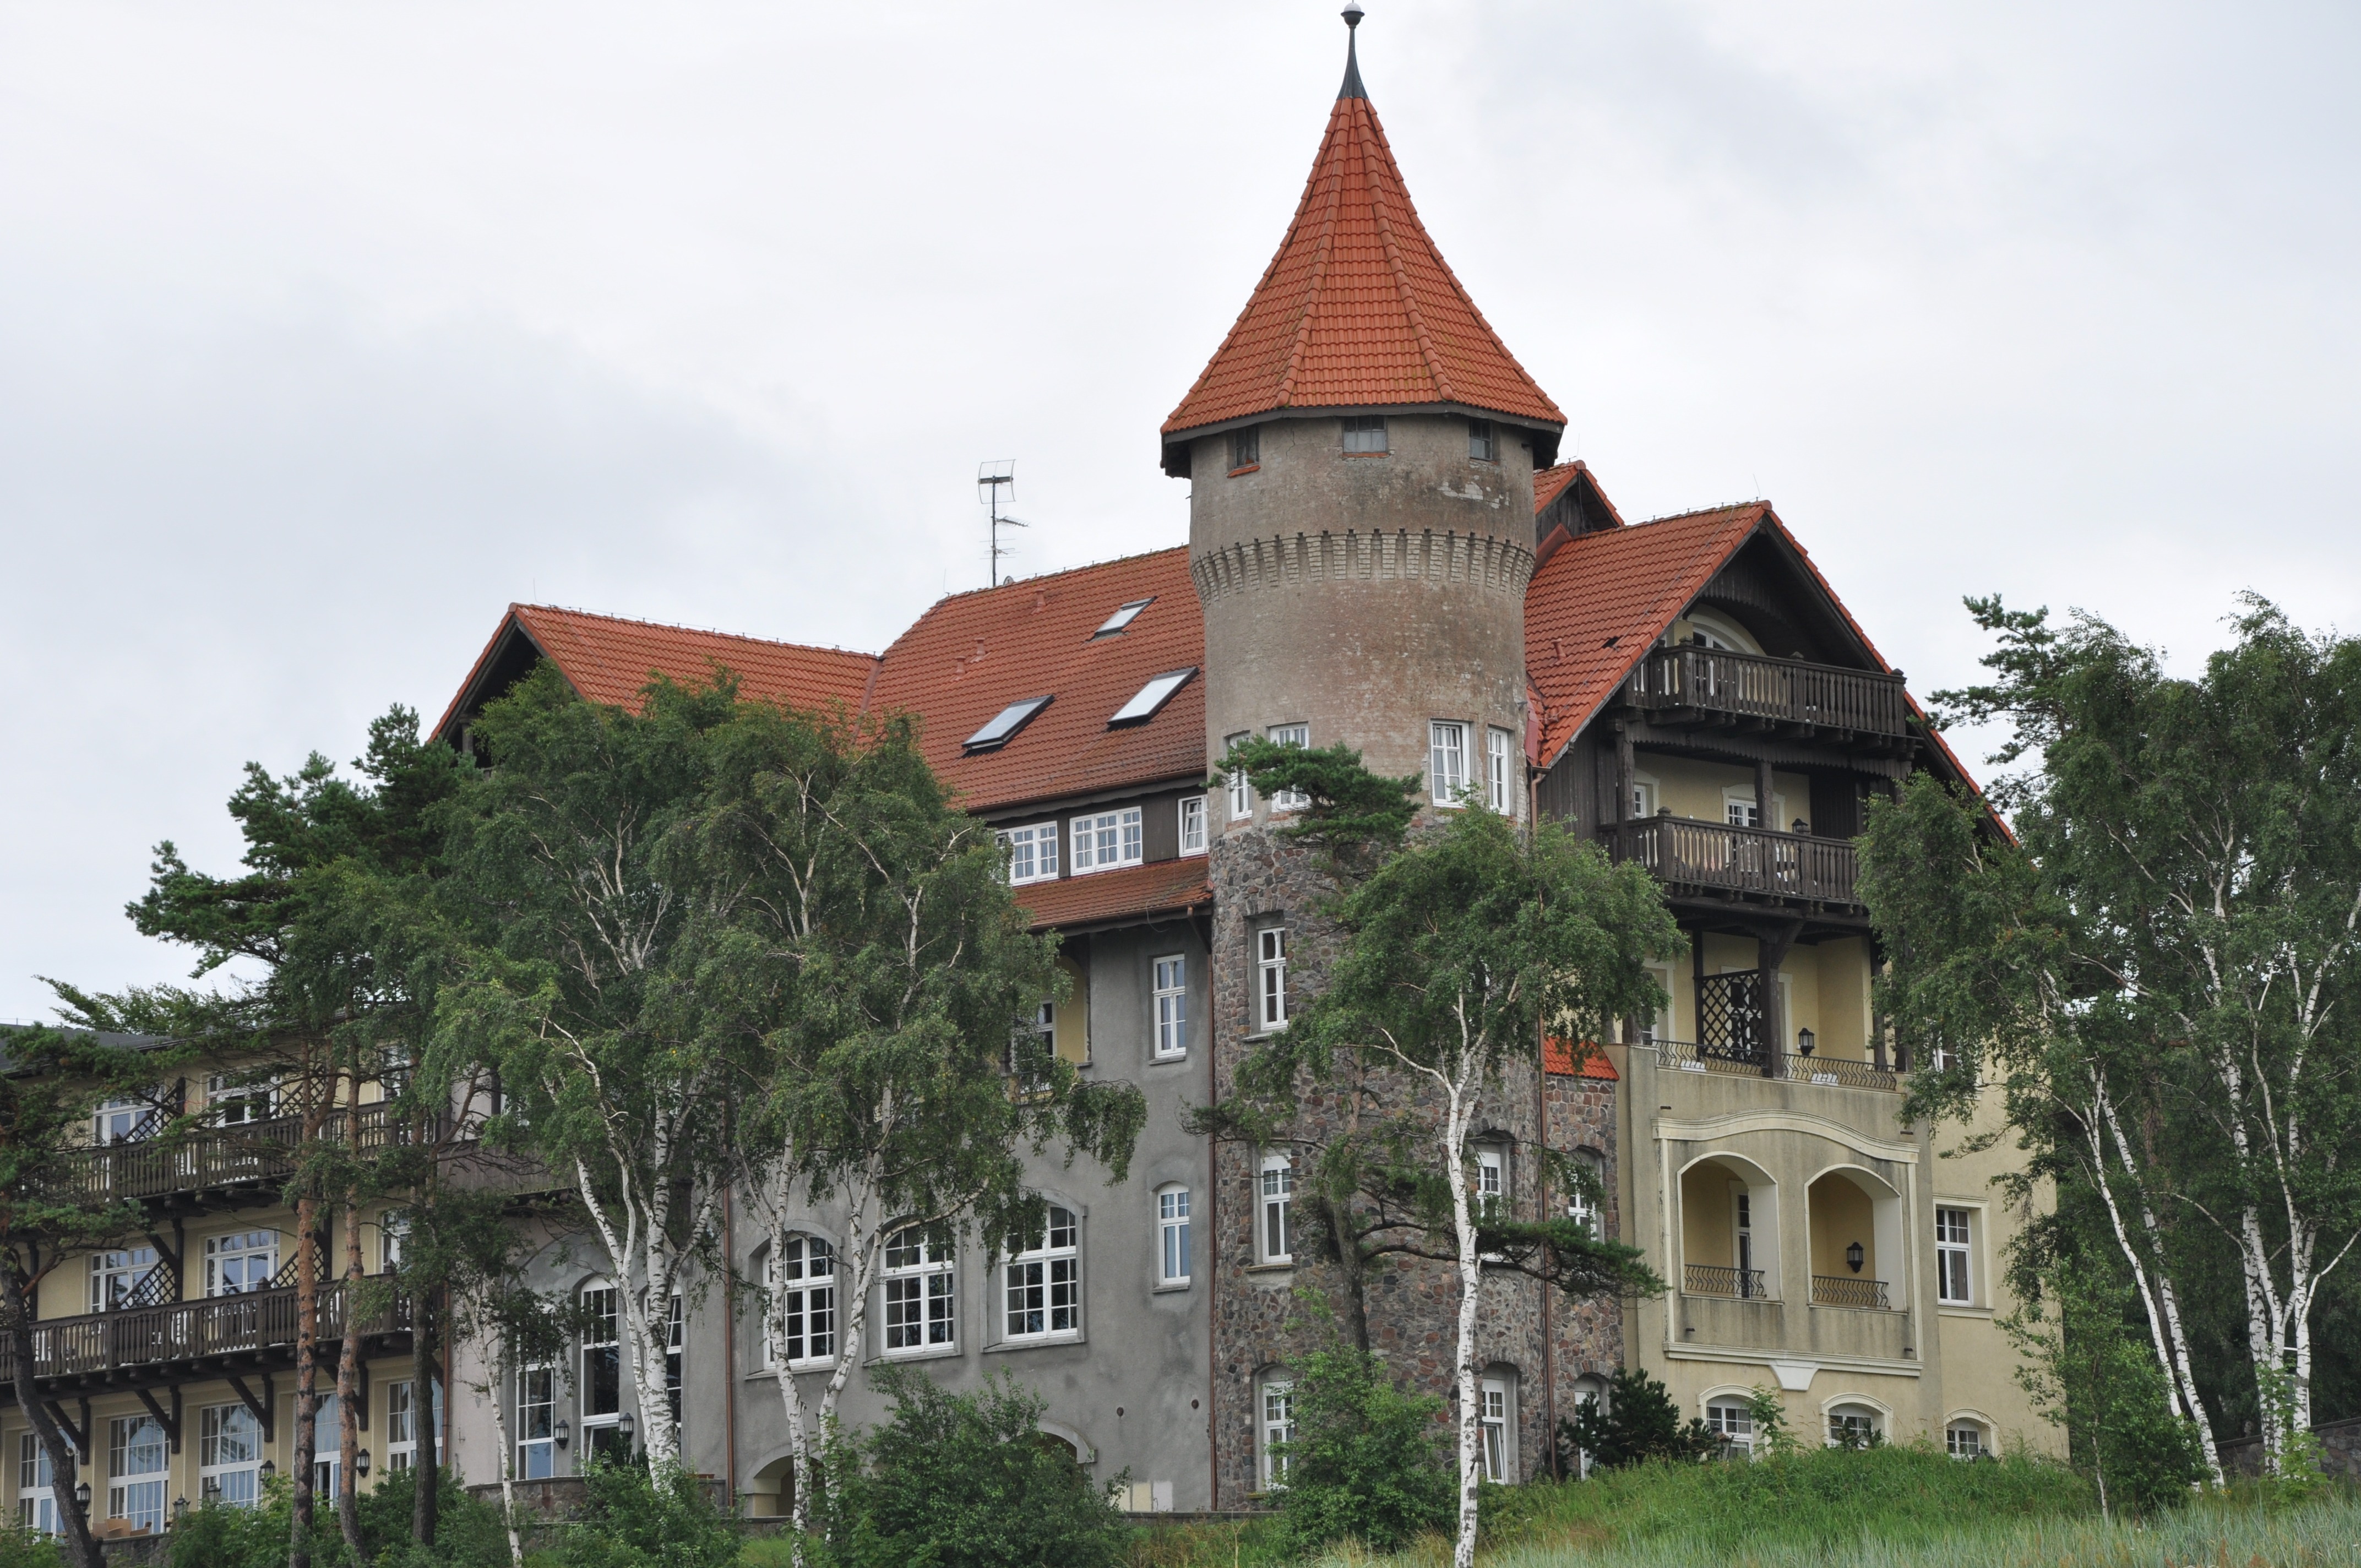
mansion, house, town, building, chateau, tower, castle, hotel, monastery, estate, manor house, residential area, the castle on the beach